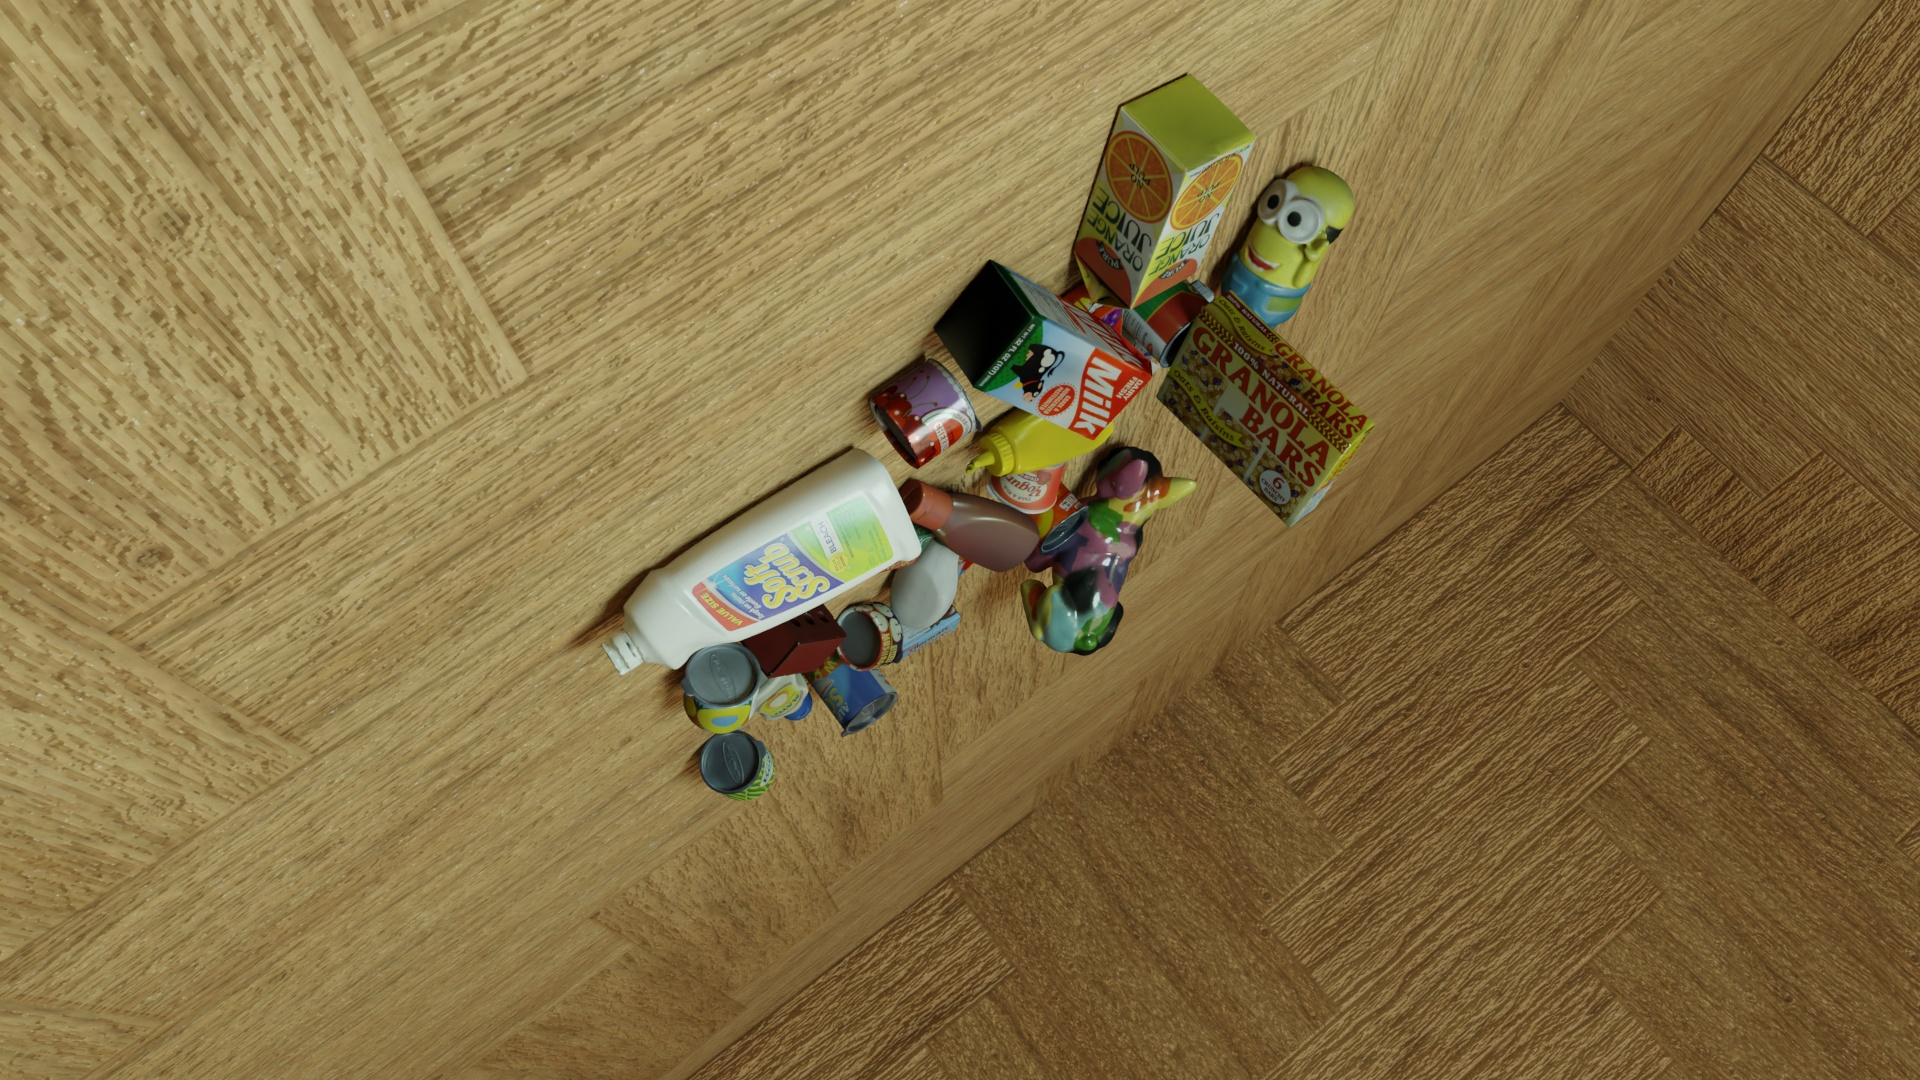
Question:
What are the eight normalized (x, y) image coordinates between 0 and 1 for the cuboid corners of the can of alphabet soup with its colorful design? Your answer should be a list of normalized (x, y) image coordinates between 0 and 1 with bottom face first then top face, all counter-clockwise.
Answer: [(0.441667, 0.576852), (0.411979, 0.613889), (0.415625, 0.632407), (0.444271, 0.596296), (0.466667, 0.634259), (0.436458, 0.672222), (0.439063, 0.688889), (0.468229, 0.651852)]